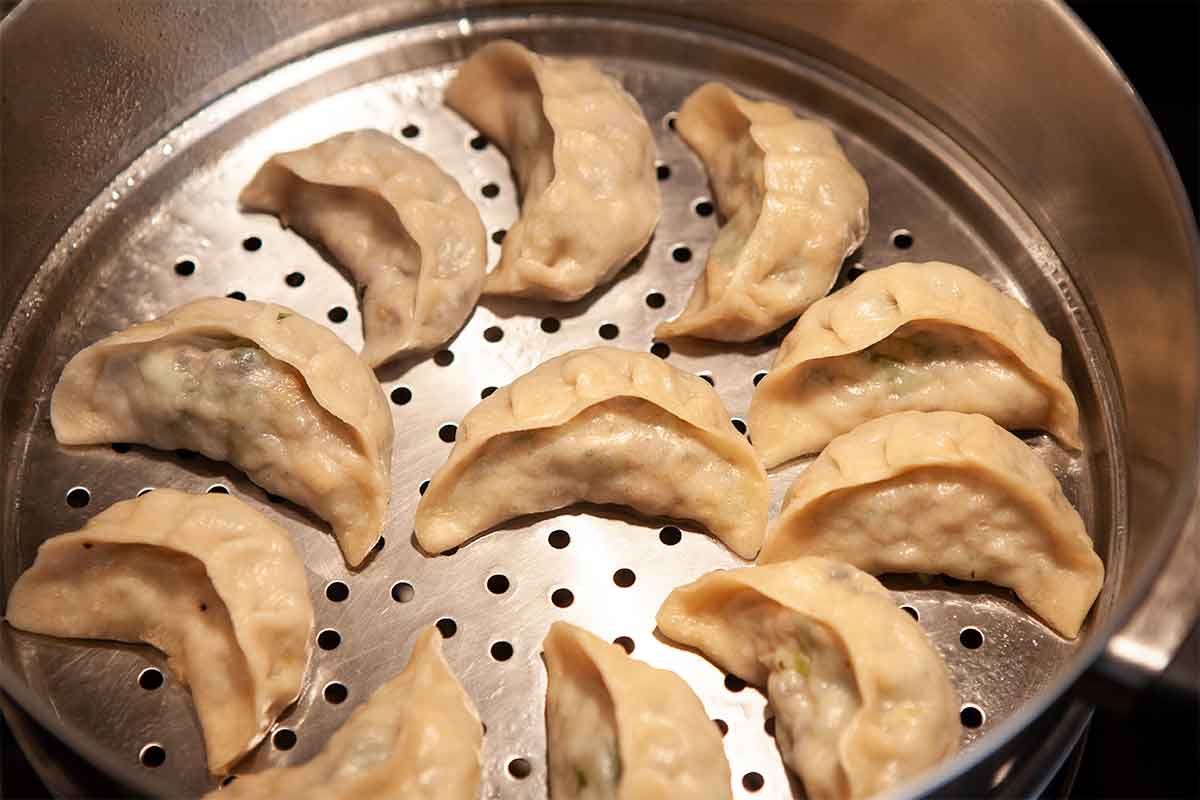
Dish: momos